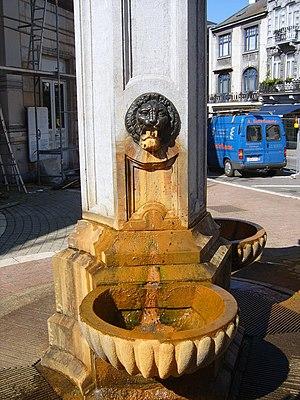
Pouhon des Armes d'Autriche à Spa Personal picture
Articles principaux : Spa, source, pouhon